Robert Young (sternwheeler)

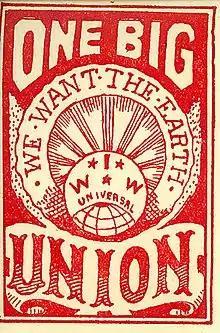
Handout card of the IWW, circa 1919

On November 14, 1919, two members of the crew of "Nespelem", Robert Stevenson and Ed Collins, were arrested by federal authorities and held for investigation. "Nespelem" was then running on the route between Portland and Oregon City, Oregon. Stevenson and Collins were said to have disobeyed orders of the master of "Nespelem", and were suspected of being members of the Industrial Workers of the World, generally referred to at the time by its initials, I.W.W.